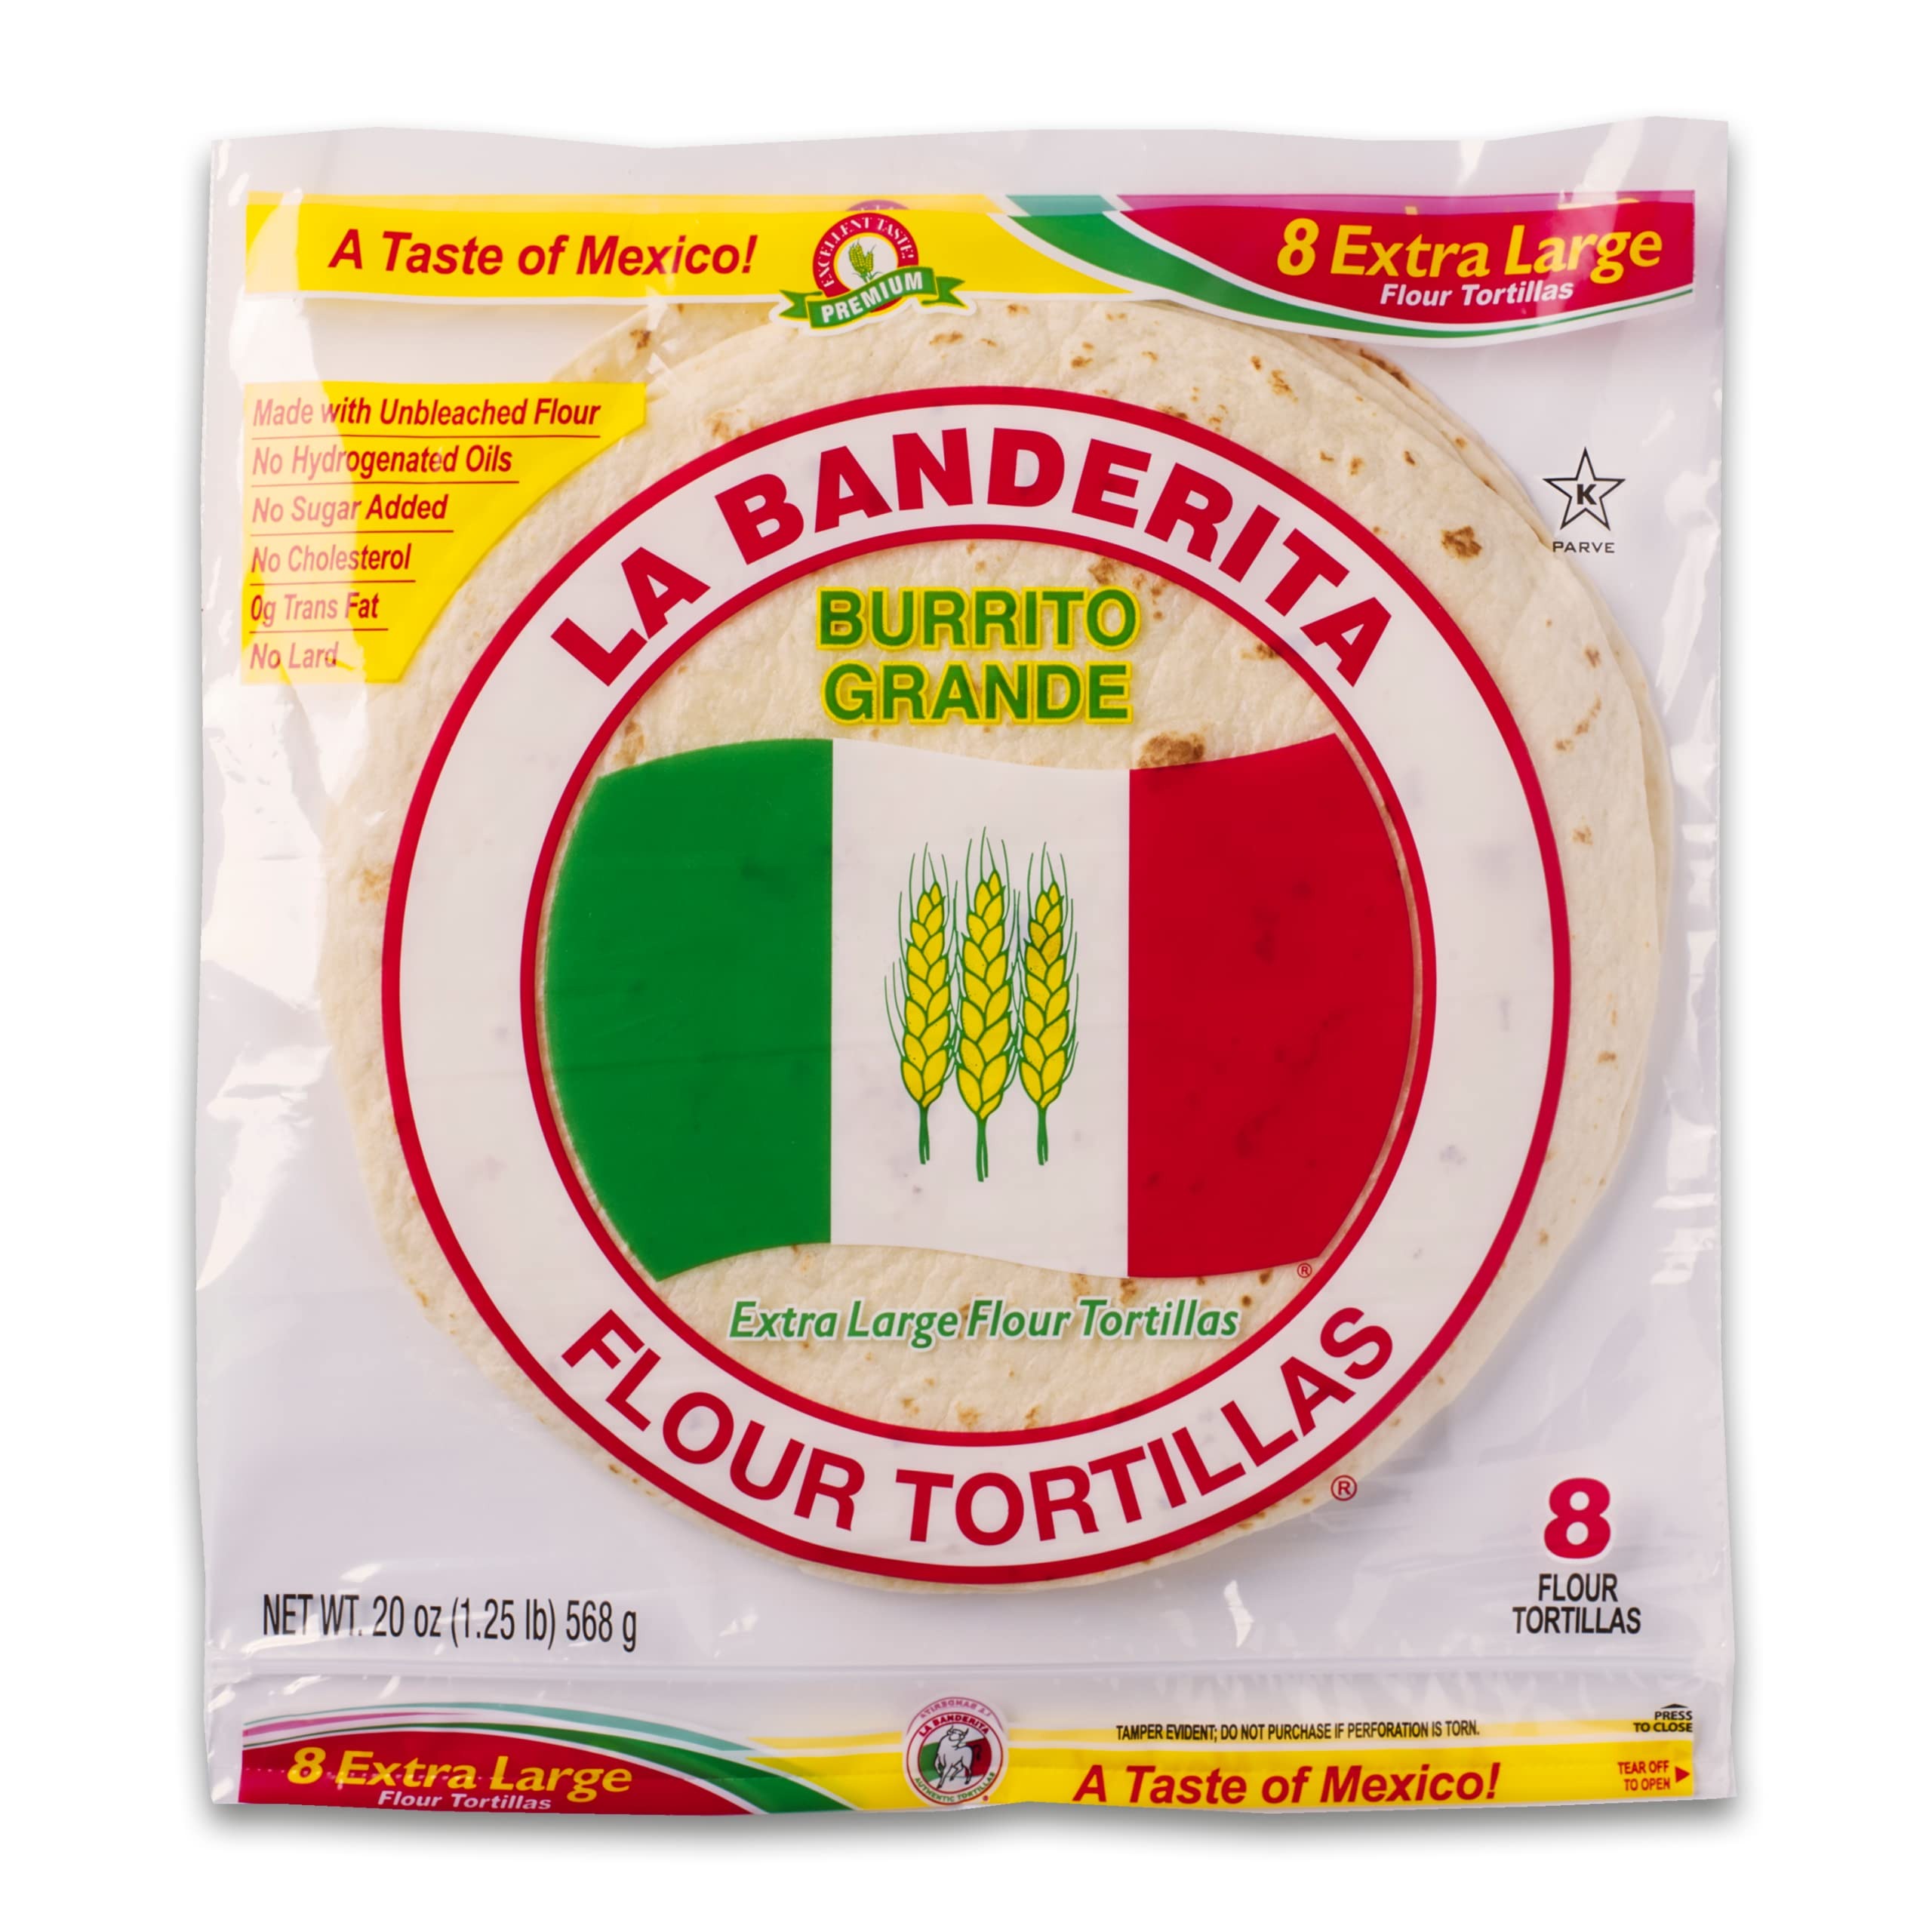
Item Name: La Banderita® Burrito | 10" Flour Tortillas | 20 oz.| 8 Count (Pack of 4)
Bullet Point 1: La Banderita
Bullet Point 2: Flour tortillas
Bullet Point 3: Tortillas
Bullet Point 4: Kosher
Product Description: Serving Size (1) Tortilla: 220 Calories Made with Unbleached Flour Made with Sustainably Sourced Palm Oil 0g sugar, 0mg cholesterol, 0g trans fat
Value: 80.0
Unit: Ounce

Price: 2.98